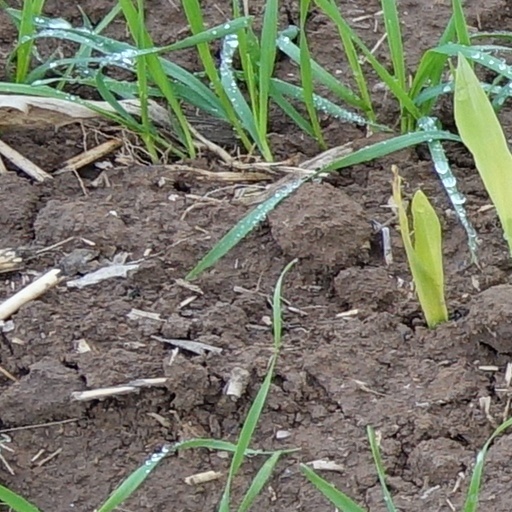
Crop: wheat